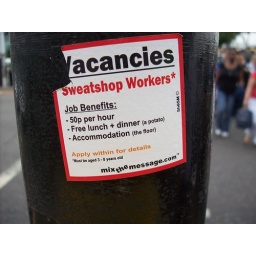
Sticker was spotted on a lamppost in Ontario, Canada. From the fansite dedicated to street sticker website: mixthemessage.com